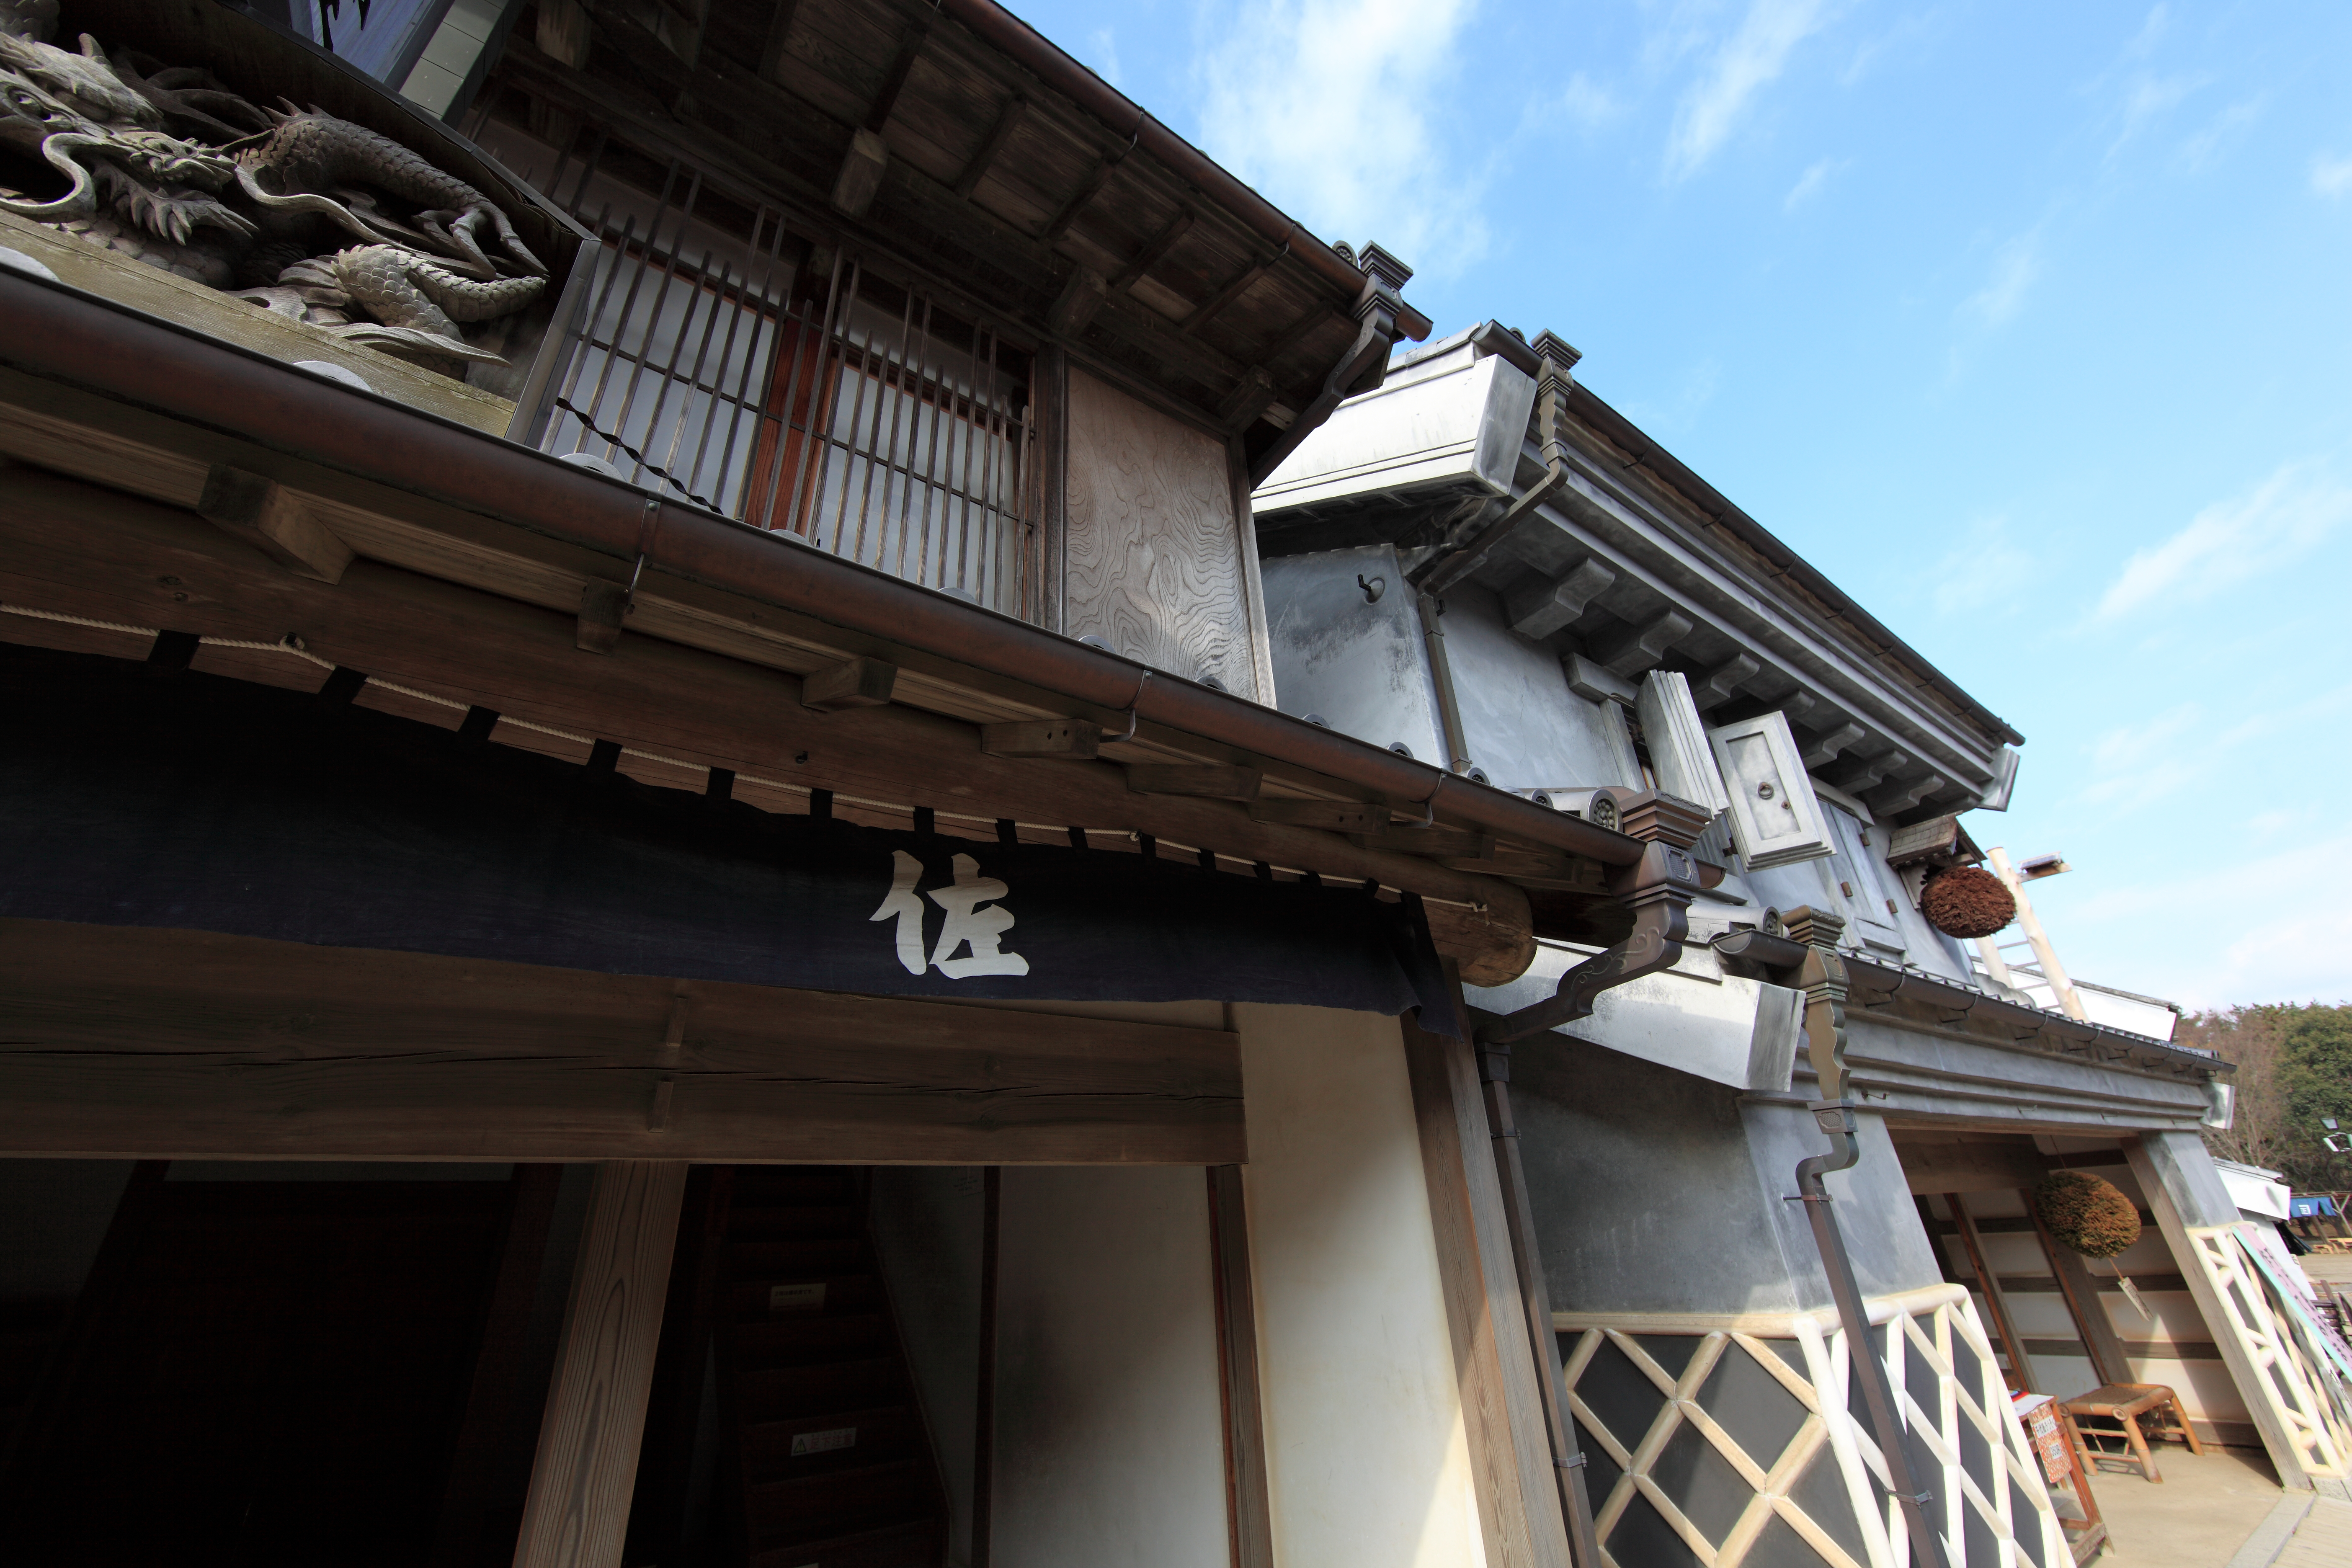
architecture, house, roof, old, shop, high, ancient, facade, residence, exterior, design, japanese, 5d, style, hires, markii, traditional, hi, res, resolution